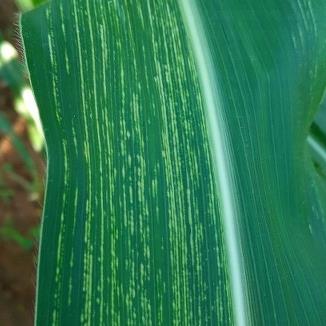
Crop: Maize
Condition: stripe-d